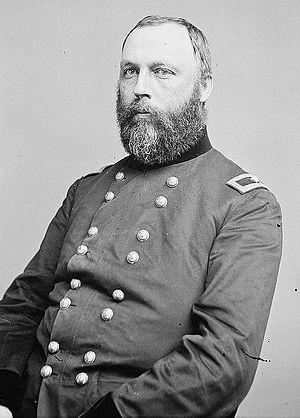
William Alexander Hammond est un médecin militaire et un neurologue américain.